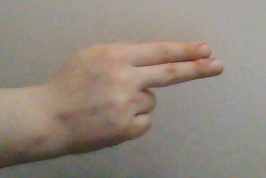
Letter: ain